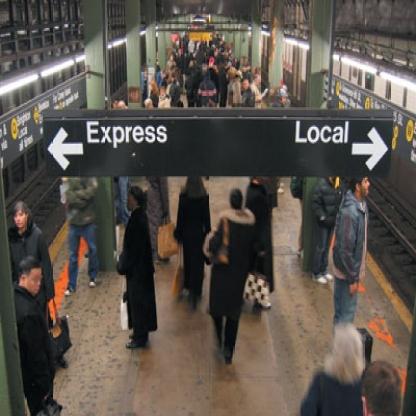
Scene: Indoor